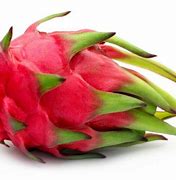
Label: dragon_fruit